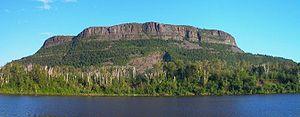
Le rift médio-continental, rift nord-américain, ou rift de Keweenaw est un rift de 2 000 km de long, situé au centre du continent nord-américain et au milieu du bord sud de la plaque nord-américaine. Il s'est formé lorsque le cœur du continent, le craton nord-américain, a commencé à se désagréger durant le Mésoprotérozoïque, il y a 1,1 milliard d'années. La formation du rift fut avortée, laissant des couches épaisses de roches magmatiques exposées au nord, mais recouvertes par des formations sédimentaires ultérieures sur la plus grande partie des bras est et ouest, lesquels se rejoignent au lac Supérieur, qui est entièrement contenu dans la vallée du rift. La rive nord, située en Ontario et dans le Minnesota, définit l'arc nord du rift. Partant du lac, le bras est du rift tourne vers le sud du Michigan, et s'étend peut-être jusqu'à travers l'Indiana, l'Ohio, le Kentucky, le Tennessee et l'Alabama. Le bras ouest traverse une partie du Wisconsin, du Minnesota, de l'Iowa, et du Nebraska pour atteindre le nord-est du Kansas, et peut-être même l'Oklahoma.